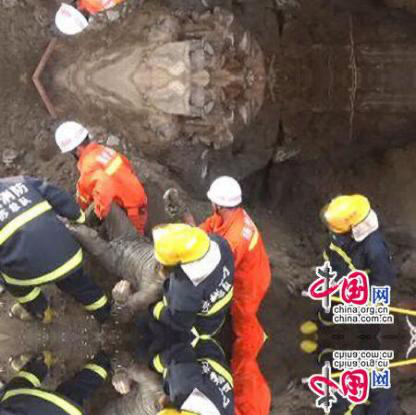
Objects in the image:
label: helmet
label: helmet
label: helmet
label: helmet
label: helmet
label: helmet